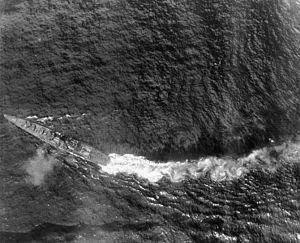
La bataille du golfe de Leyte est une opération militaire majeure de la guerre du Pacifique. Elle a lieu au début de la reconquête des Philippines, lors du débarquement des troupes américaines du général Douglas MacArthur sur l'île de Leyte, au centre de l'archipel philippin. Cette opération est considérée comme la plus grande bataille navale de l'histoire, opposant deux flottes américaines déplaçant plus d'un million trois cent seize mille tonnes, à quatre forces japonaises, déplaçant près de sept cent mille tonnes.
Takeo Kurita, né le 28 avril 1889 et mort le 19 décembre 1977, est un vice-amiral de la Marine impériale japonaise qui a exercé plusieurs commandements importants au cours de la guerre du Pacifique. Il a commandé notamment, fin octobre 1944, une puissante Force, cinq cuirassés, dont les deux cuirassés géants Musashi et Yamato, et dix croiseurs lourds, au cours des batailles de la mer de Sibuyan et au large de Samar, les deux dans le cadre de la grande Bataille du golfe de Leyte à l'est des Philippines, où sa décision de ne pas pousser un avantage indéniable a contribué à la défaite japonaise, décision qui n'a finalement jamais été expliquée.
Le Chikuma était un croiseur lourd de classe Tone en service dans la Marine impériale japonaise. Le navire est baptisé d'après le nom de la rivière Chikuma, située dans la Préfecture de Nagano, au Japon.
La dénomination de croiseur lourd est communément employée à partir de 1930 et jusqu'à la fin de la Seconde Guerre mondiale pour désigner un croiseur, c'est-à-dire un navire principalement armé de canons, d'un déplacement supérieur à 1 850 tonnes, et inférieur à 10 000 tonnes conformément au traité de Washington et dont l'artillerie principale avait un calibre supérieur à 155 mm, et au plus égal à 203 mm, conformément au traité naval de Londres. Si la distinction entre croiseur lourd et croiseur léger a ainsi été claire pendant quelques années, l'apparition, après 1935, des « grands croiseurs légers », déplaçant 10 000 tonnes, et armés de dix à quinze canons de 152 ou 155 mm, tirant jusqu'à 8 à 10 coups par minute, avec des blindages de ceinture de plus de 100 mm, a sérieusement contribué à brouiller les catégories.